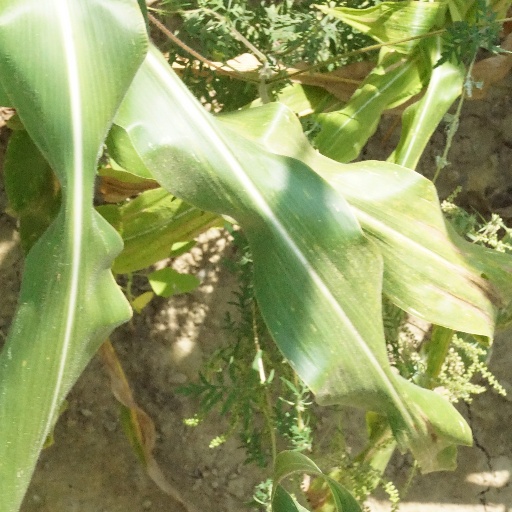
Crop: maize; corn